Francis Marion Snow

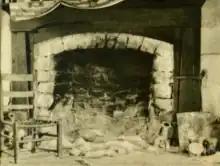

On November 27, 1925, a 44-year-old Francis Snow had an argument with his wife, Maggie Snow, after she let livestock loose in the cotton patch. Snow became enraged, and bludgeoned her to death with a wooden club. Snow then murdered his mother-in-law, Samantha Olds, with an axe. Olds, who was 74, was unaware that she was in any danger because she was blind and deaf. Snow then hid the bodies, and rode on horse and buggy to find his stepson, 19-year-old Bernard Connally. Earlier in the day, Connally took a load of wood into a more urban area of Stephenville, and hadn't returned home yet. After he found Connally, Snow told him that his mother was sick, and wanted Connally to return home. After arriving at the farm, Snow shot Connally twice in the back with a Winchester rifle, killing him.